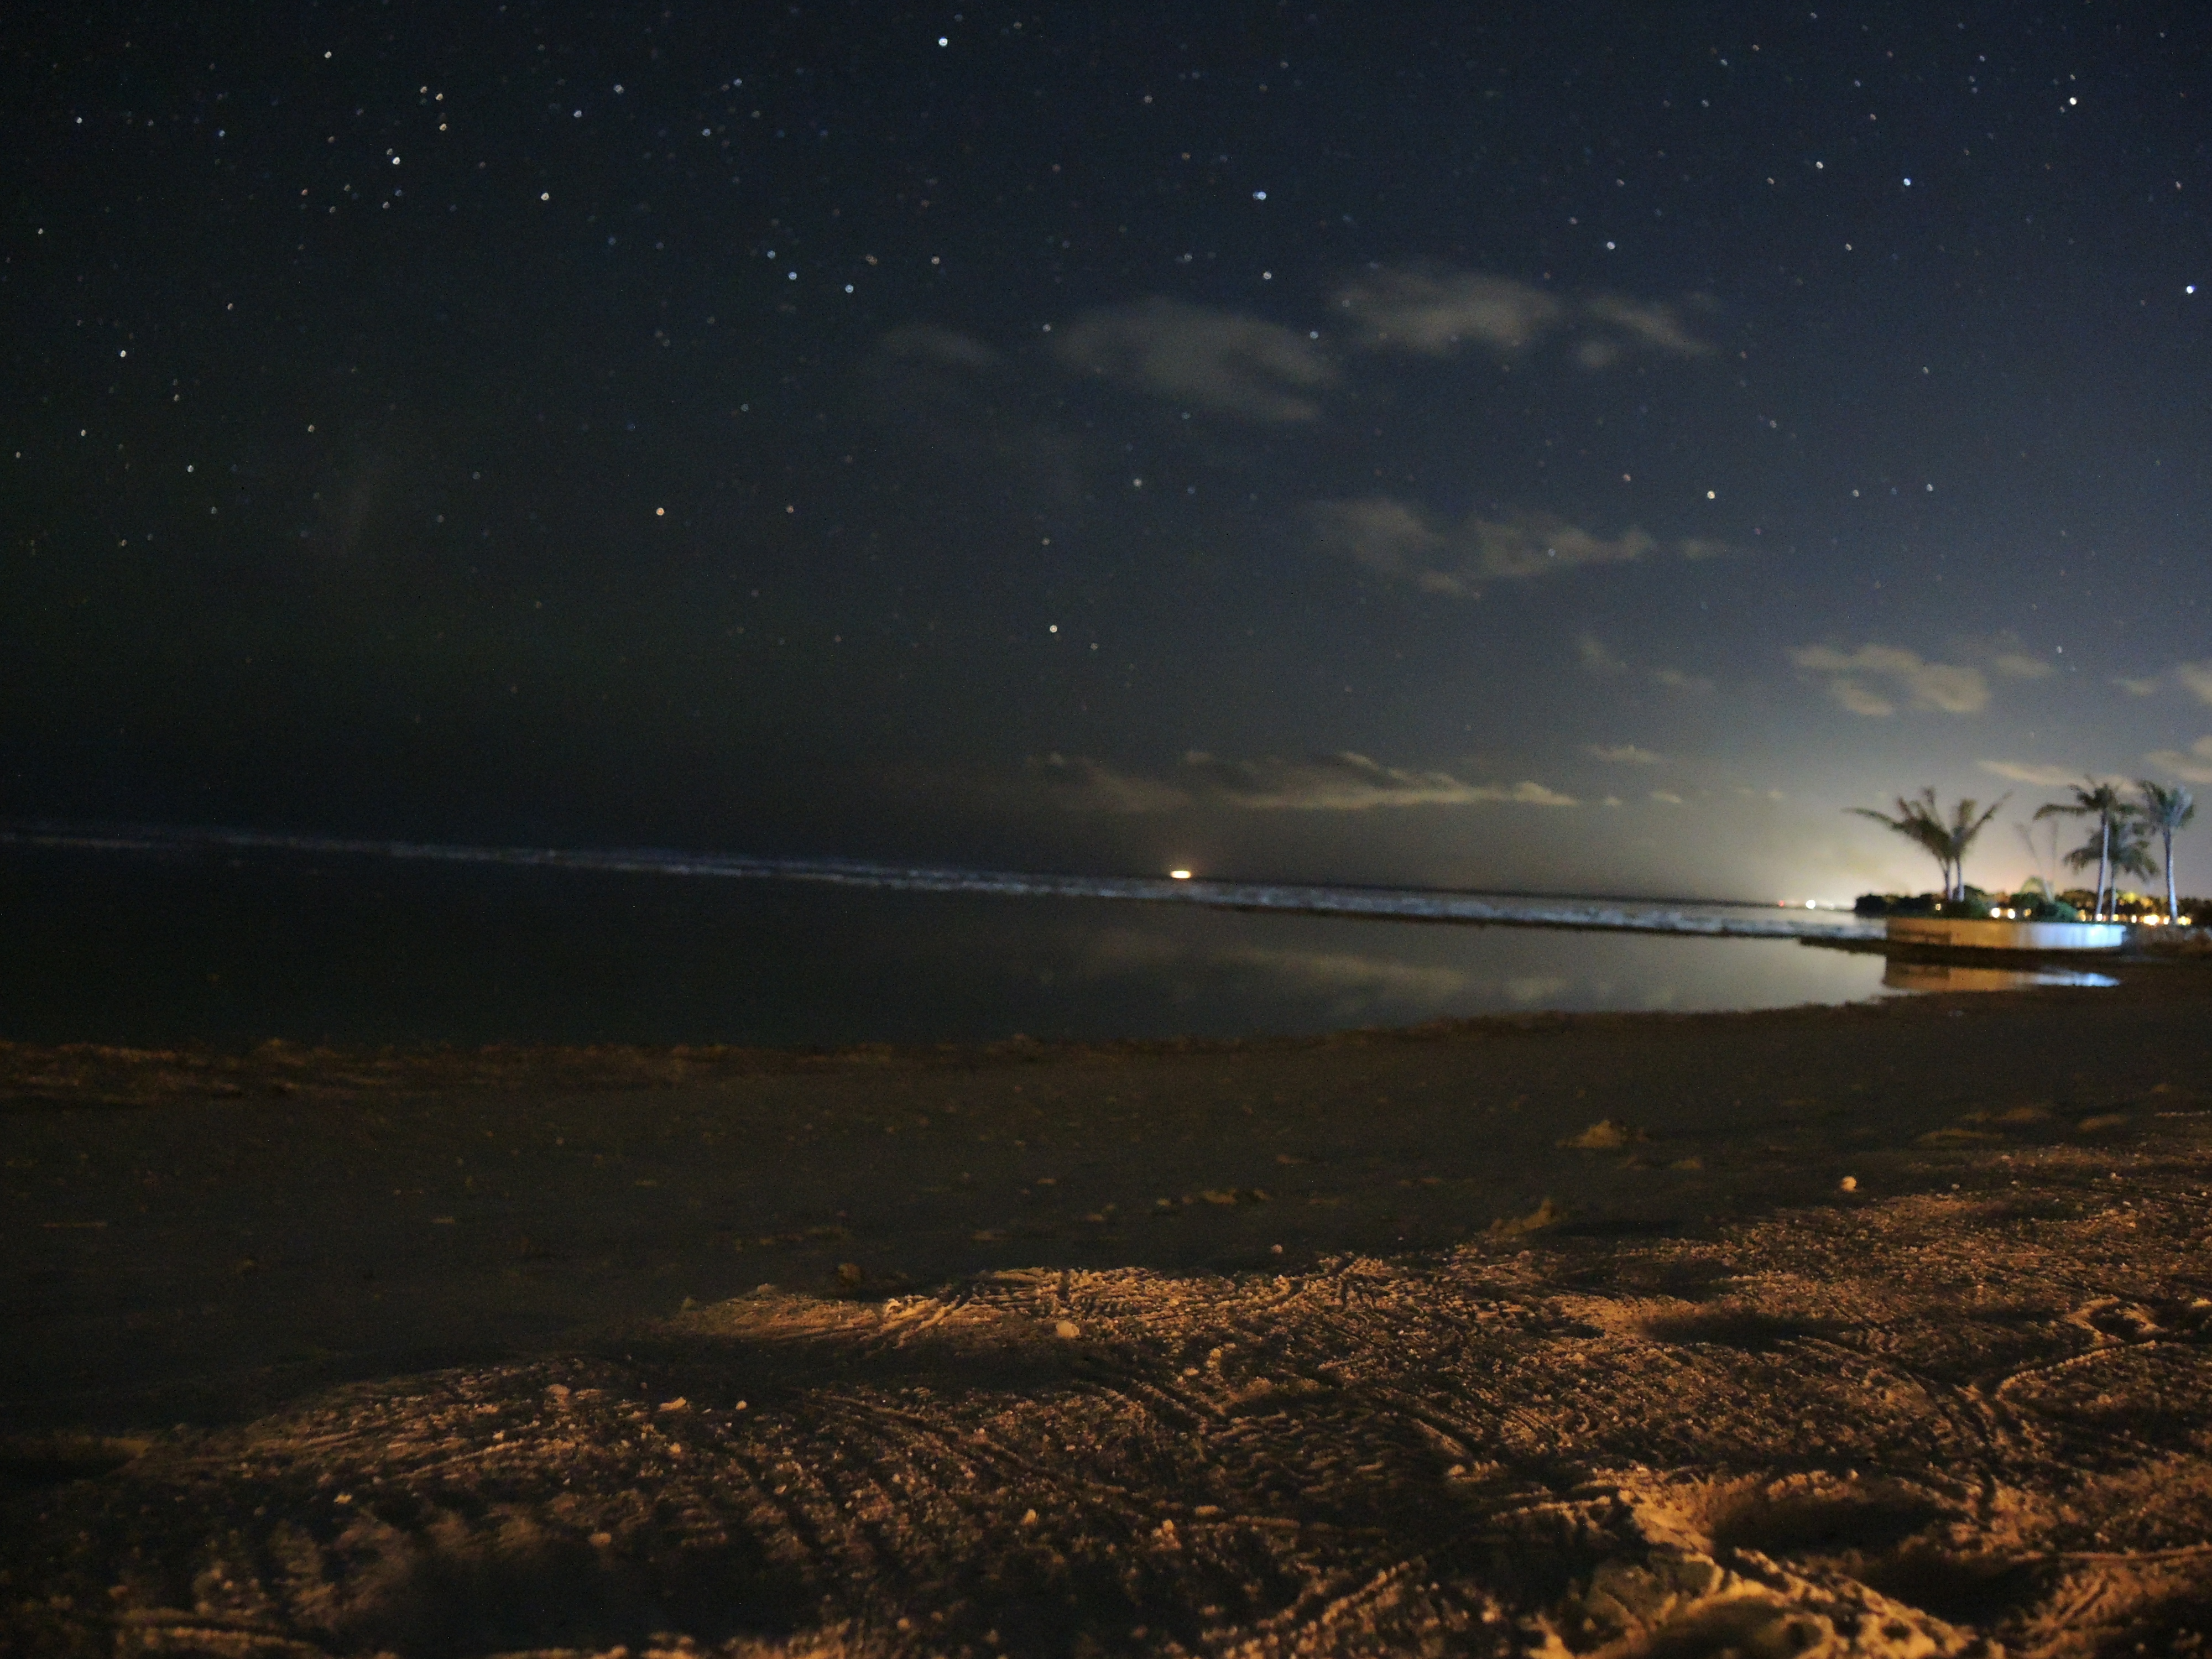
sky, atmosphere, night, sea, horizon, water, shore, darkness, outer space, astronomical object, evening, landscape, earth, calm, midnight, space, wind, river, dawn, ocean